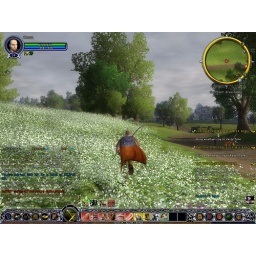
A field of flowers moved by the wind. Awesome! You can see Bree in the background.